Orders, decorations, and medals of Uruguay

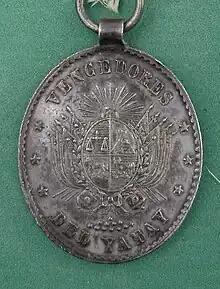
Image of the Yatay Medal, second class.

The Yatay Medal was a military decoration granted in 1865 by the Uruguayan government to honor the Uruguayan allied forces led by Venancio Flores who participated in the Battle of Yatay, part of the Paraguayan War, against the forces led by Paraguayan Pedro Duarte.